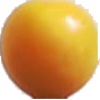
Label: Cherry Wax Yellow 1